Shanghai Exhibition Centre

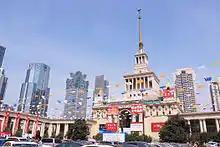
The centre in 2012

The focus of the Sino-Soviet Friendship Building's design is the central tower, modeled on Saint Petersburg's Admiralty Building. It forms the centrepiece of the main, southern façade of the complex, and is set back from the street with an expansive square. Under the central tower is a domed central foyer called the "Central Hall" (now called the "front hall"), which connects the three main wings of the building. Corridors to the east and west of the central foyer lead to two wings which sweep around to form two sides of the open square at the centre of the main frontage. These two wings were built as the "Agriculture Hall" and the "Culture Hall", and today house exhibition space. The Agriculture and Culture wings feature grand sweeping staircases leading visitors between floors. The open square between the Agriculture and Culture wings features a rectangular pool and musical fountains.